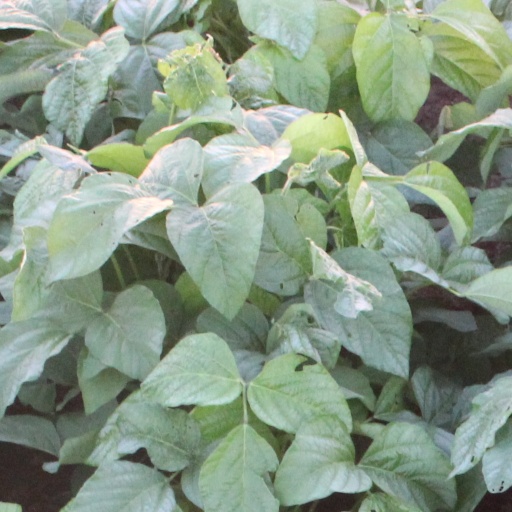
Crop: soybean